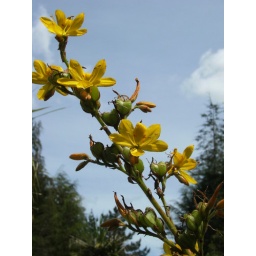
A beautiful yellow flower contrasted by the sky and trees.